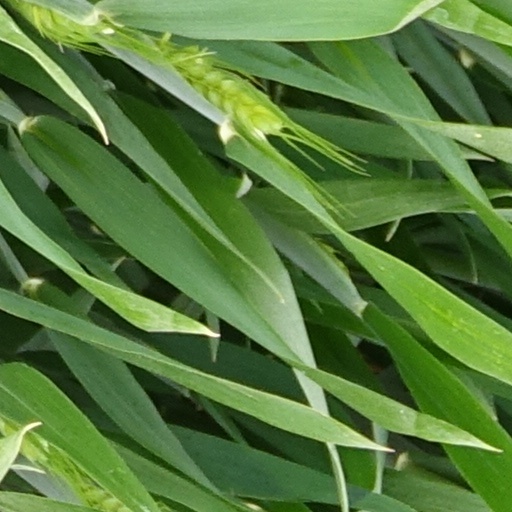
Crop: wheat